Xerente

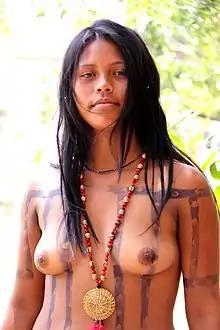
Xerente woman

Xerente (alternate Sherenté, Xerentes, and Xerénte) are an indigenous people of Brazil living in Tocantins.